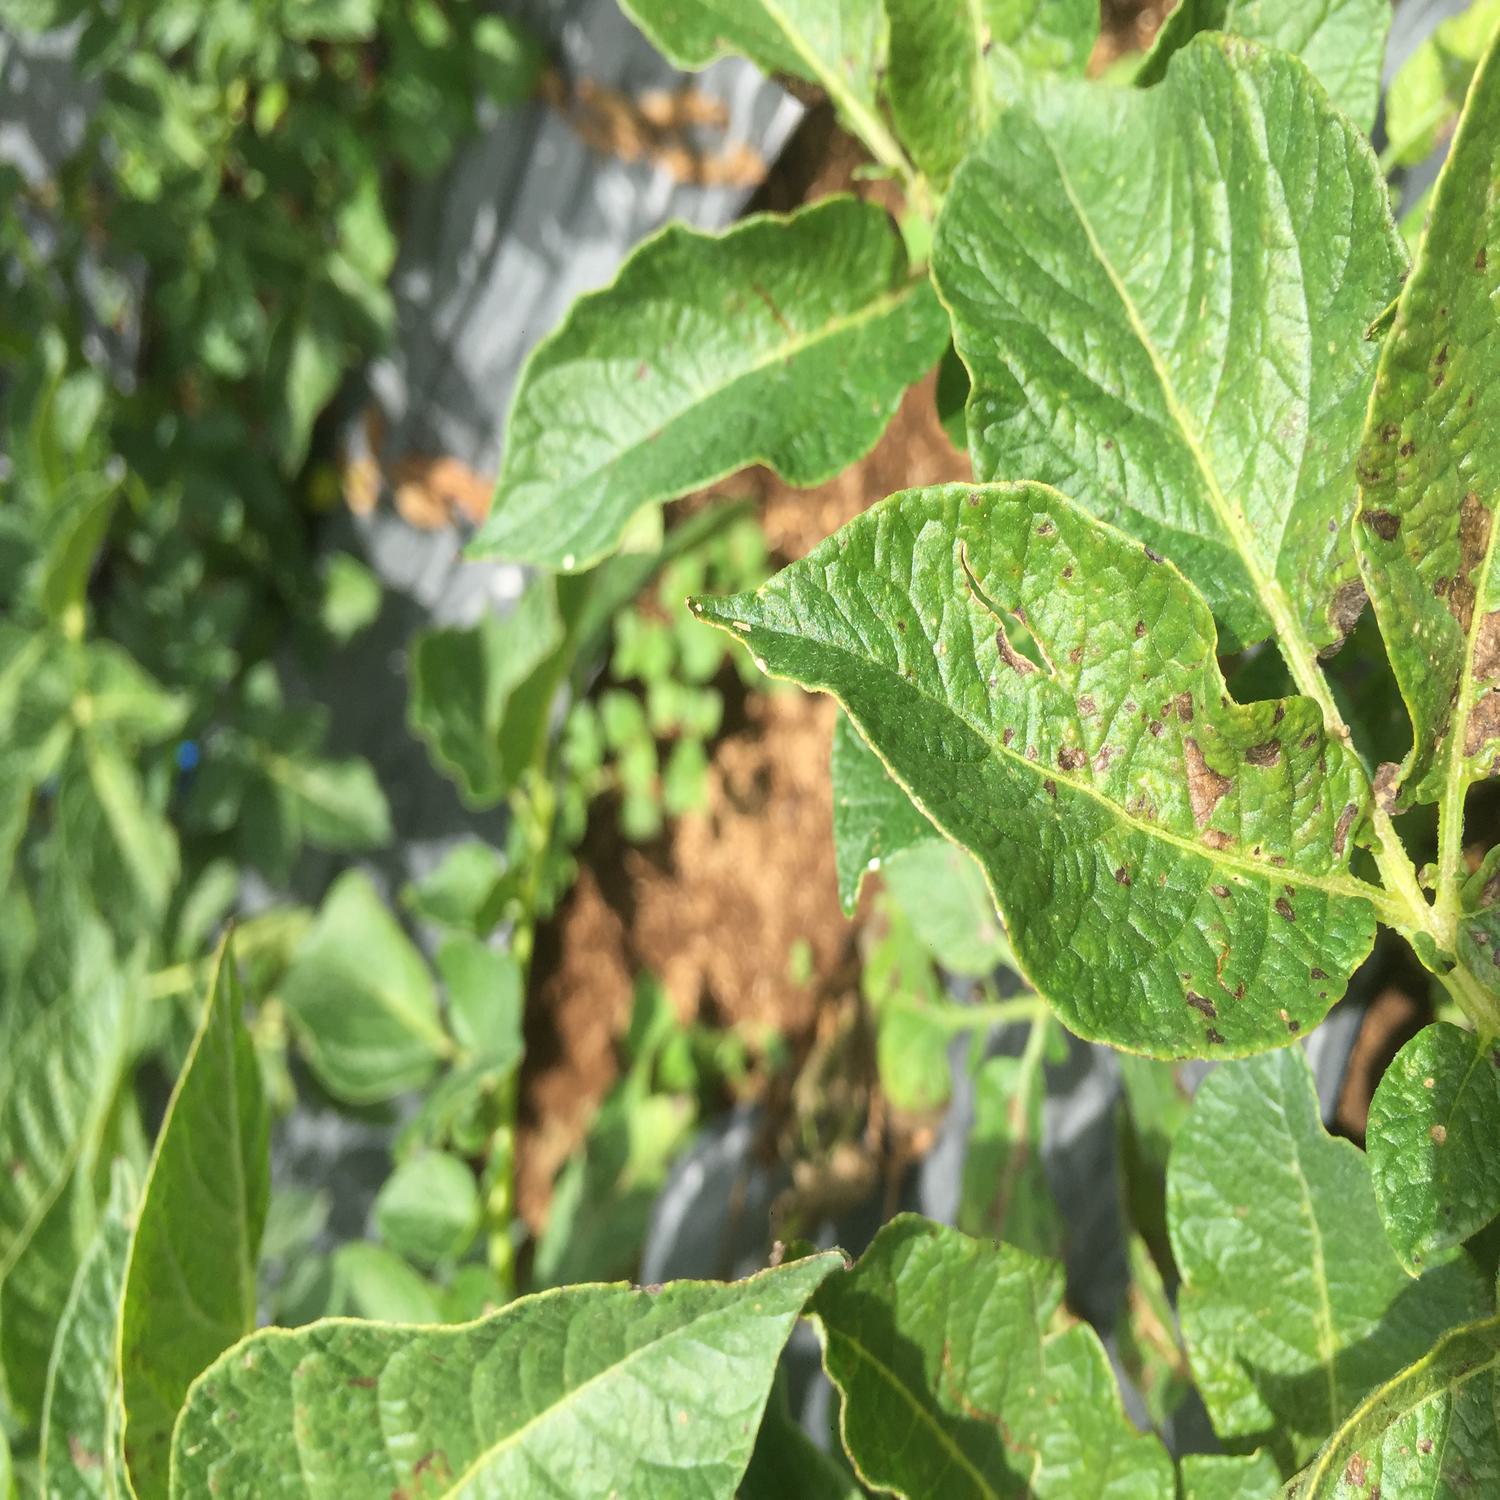
Label: Fungi